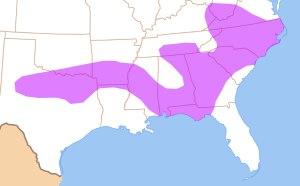
Connu grâce aux textes religieux ou aux poésies, notamment ceux du XIᵉ siècles où les écrits dans cette langue sont nombreux, le vieil anglais possède une graphie en grande partie phonétique. Il marque notamment l'apparition des phonèmes /ʃ/, /d͡ʒ/, /t͡ʃ/, ainsi que de nouvelles occurrences de /j/.